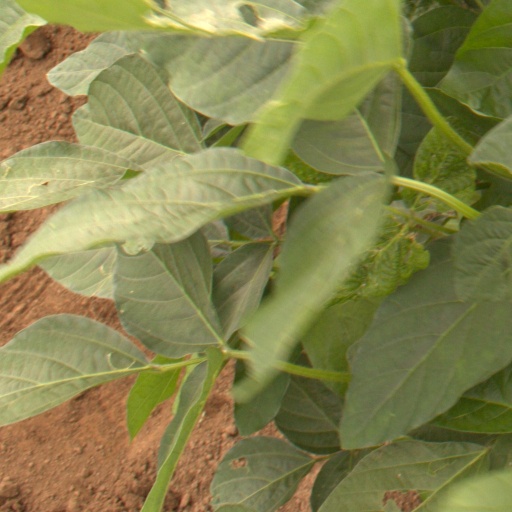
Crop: soybean